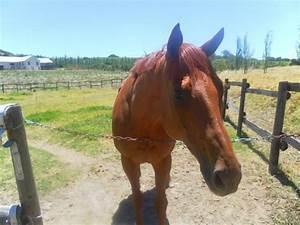
horse